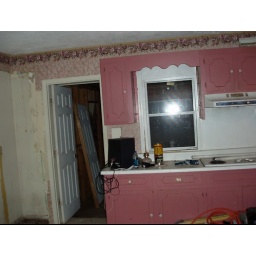
This doorway was moved over and now leads to master bed and bath